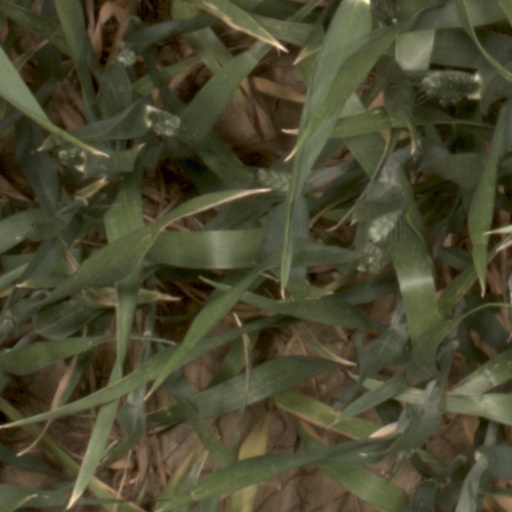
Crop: wheat